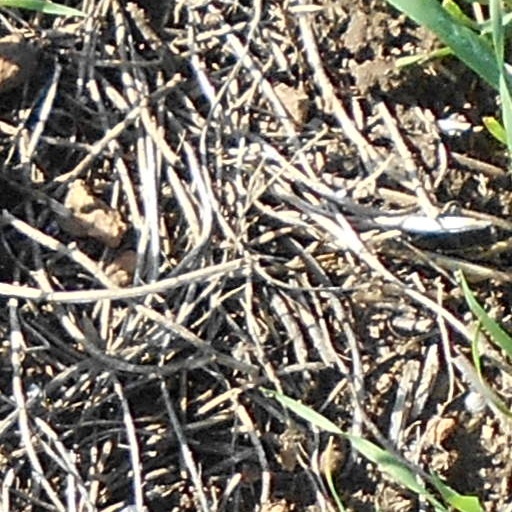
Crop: wheat